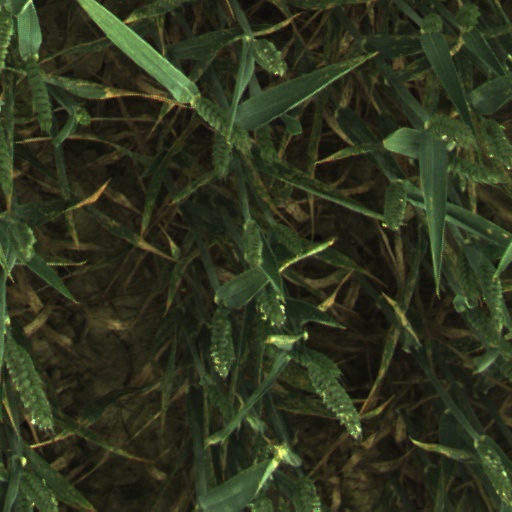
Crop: wheat